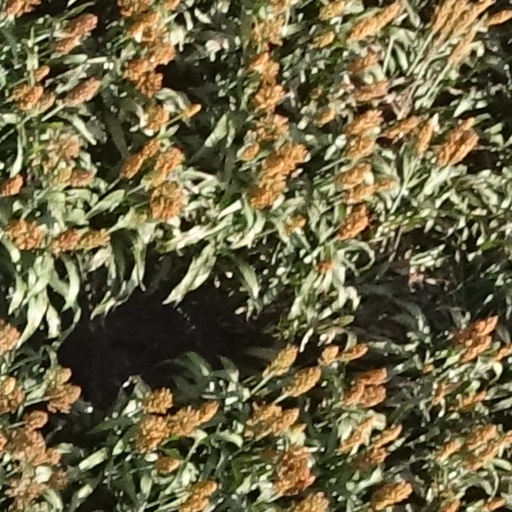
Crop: sorghum